Breadbasket

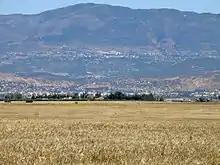
Wheat field in Miliana, Algeria

In South Africa, the Free State province is often considered the country's breadbasket due to its wheat, sunflower, and maize fields. The Overberg region in the Western Cape is also known as the breadbasket of South Africa due to its large wheat fields, as well as fruit growing.